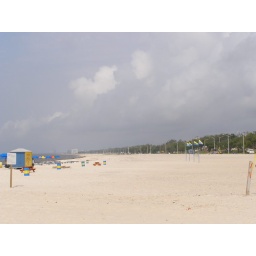
Biloxi has great, white sand beaches. This was early in the day so no one was there yet.